Berlin-Köpenick station

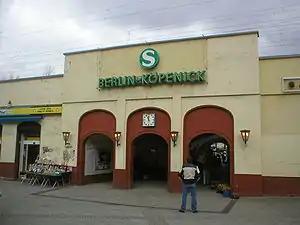
Entrance to Berlin-Köpenick

Berlin-Köpenick station is a station of the Berlin S-Bahn in the Berlin district of Treptow-Köpenick. It is a two-track through station located at Bahnhofstrasse and Elcknerplatz on the Berlin-Frankfurt (Oder) railway ("Lower Silesian–Markish Railway").